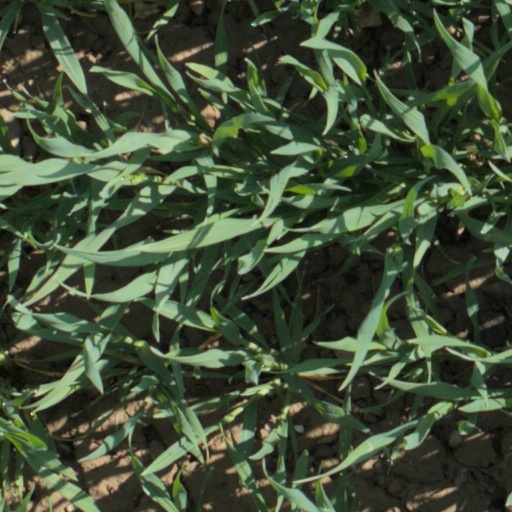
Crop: wheat